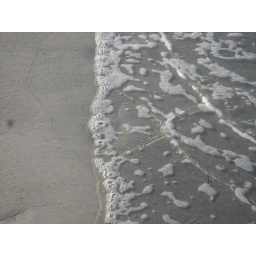
The water left a cool line in the sand